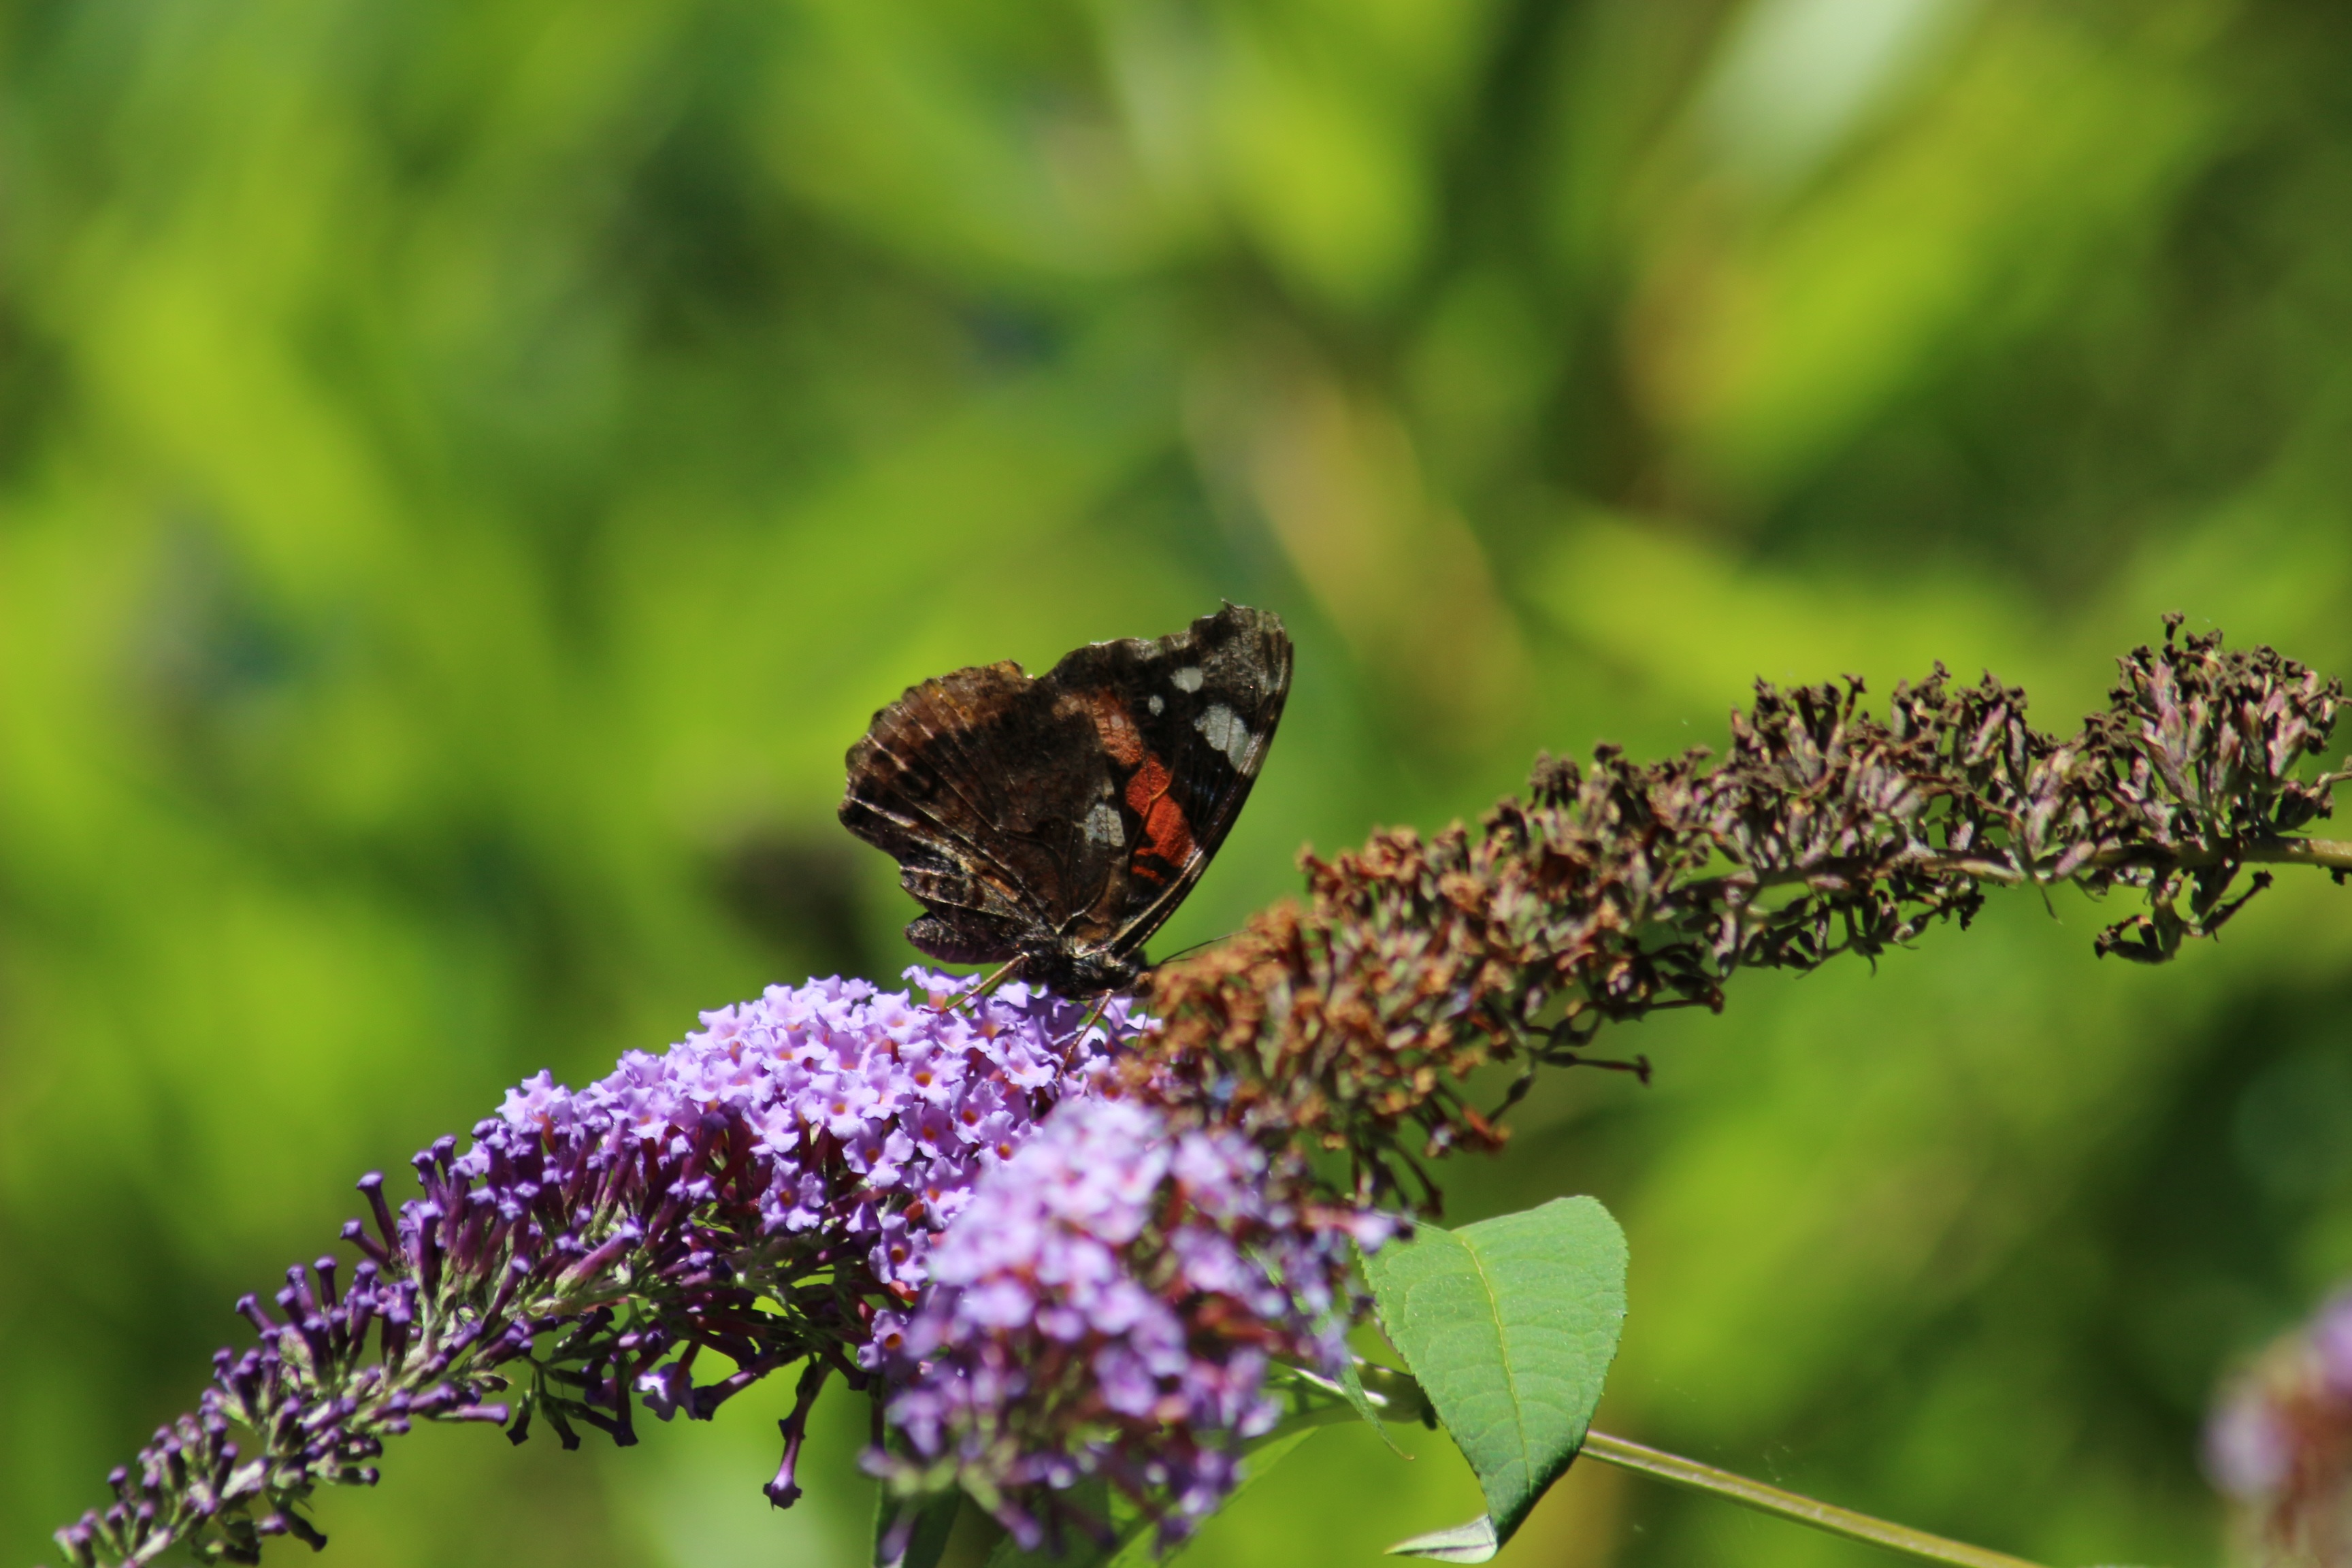
nature, branch, plant, photography, leaf, flower, summer, wildlife, insect, botany, butterfly, flora, fauna, invertebrate, close up, butterflies, nectar, macro photography, pollinator, flower with butterfly, moths and butterflies